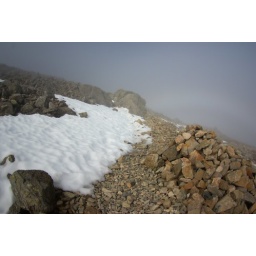
More snow, and more signs of blue in the sky.